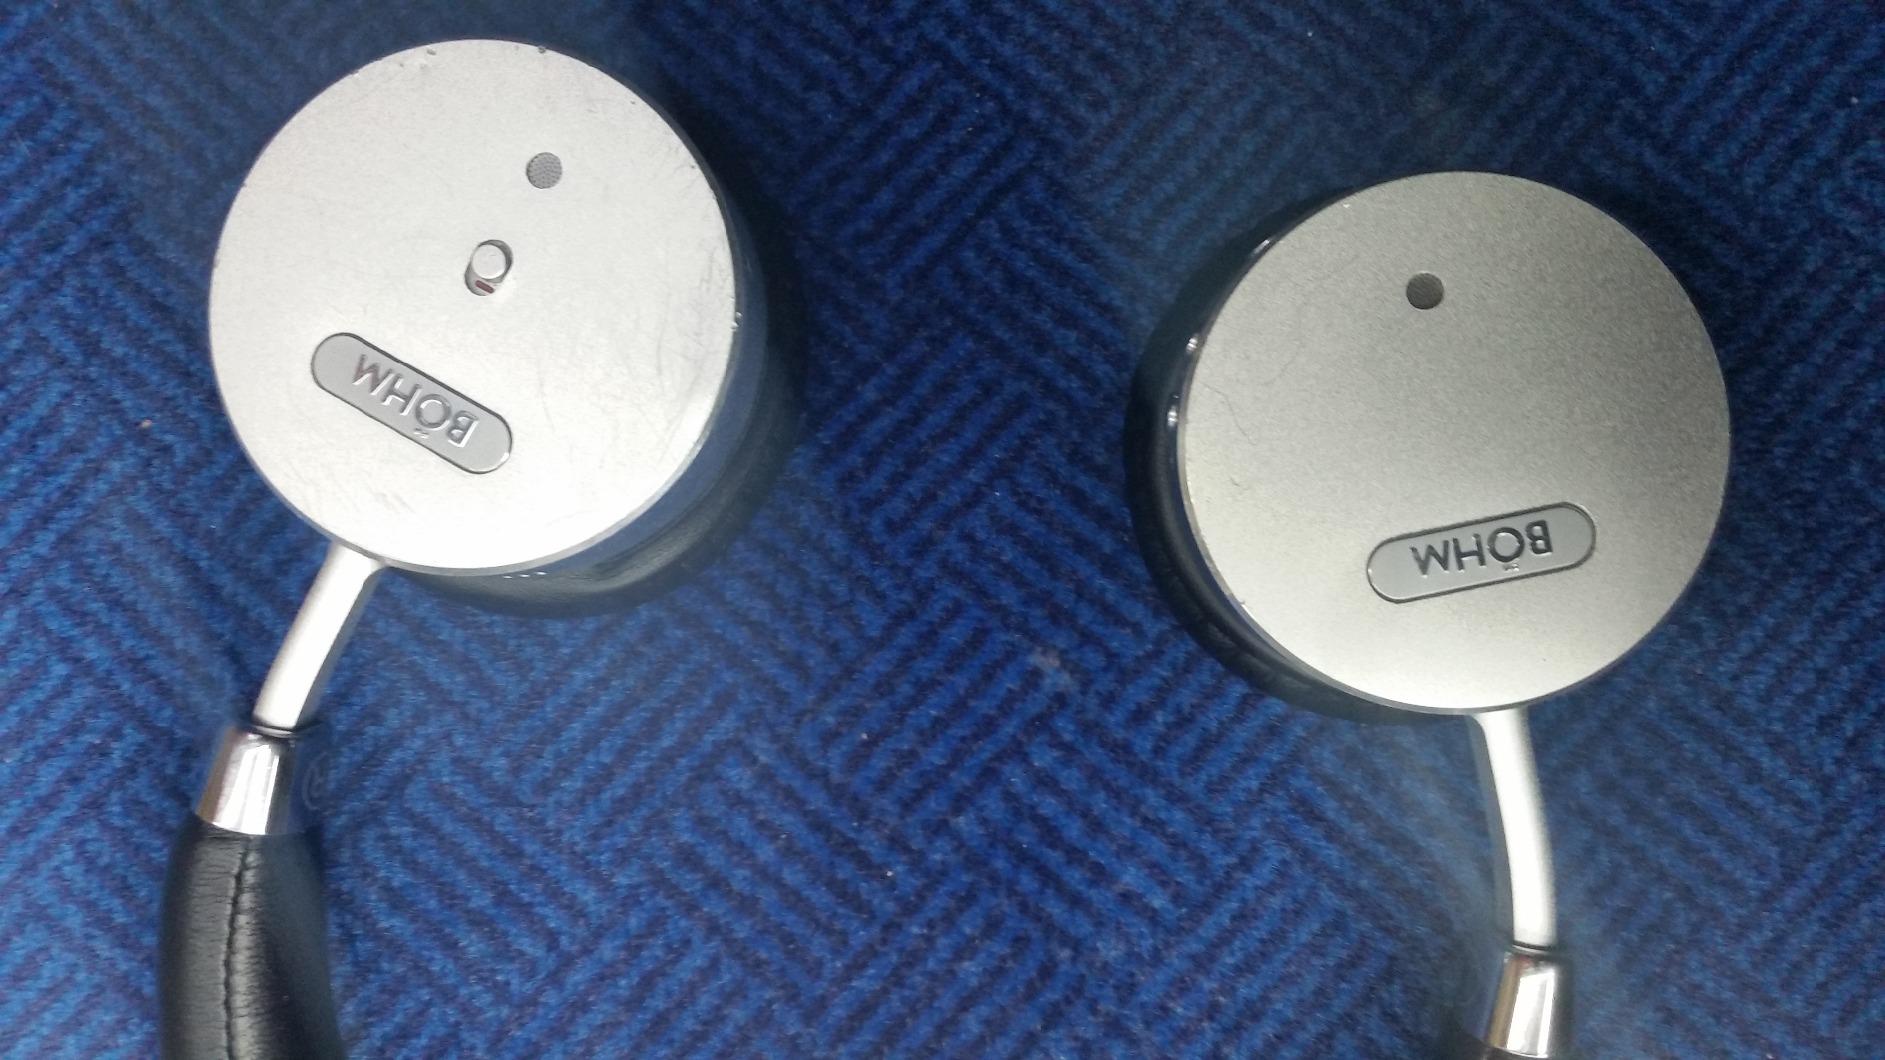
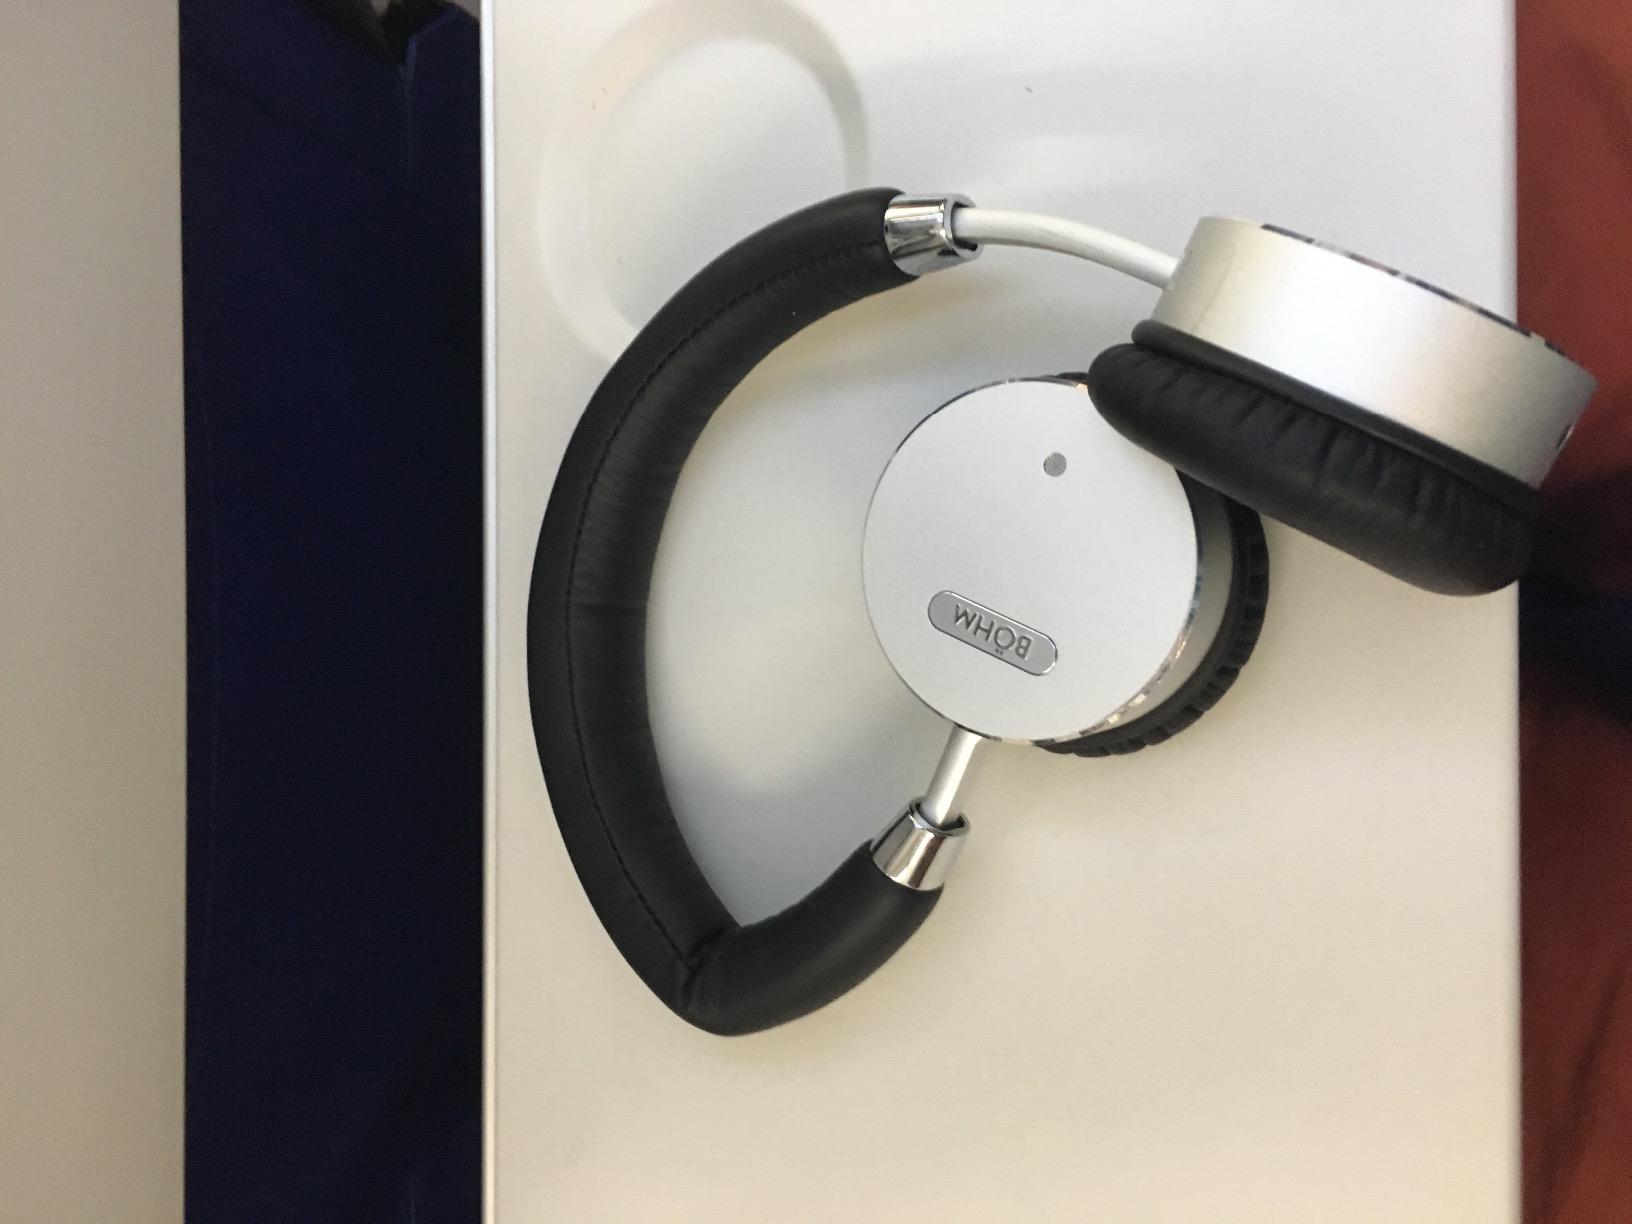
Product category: headphones
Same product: yes